Single Use Plastic Deathbed

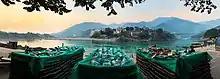
Installation on the bank Ganga river

The Single Use Plastic Deathbed is an art installation at Freedom Ghat on the bank of Ganga river near Laxman Jhula in Rishikesh, Uttarakhand, India. It features three funeral pyres made from single use plastic waste. The installation was opened in December 2020.